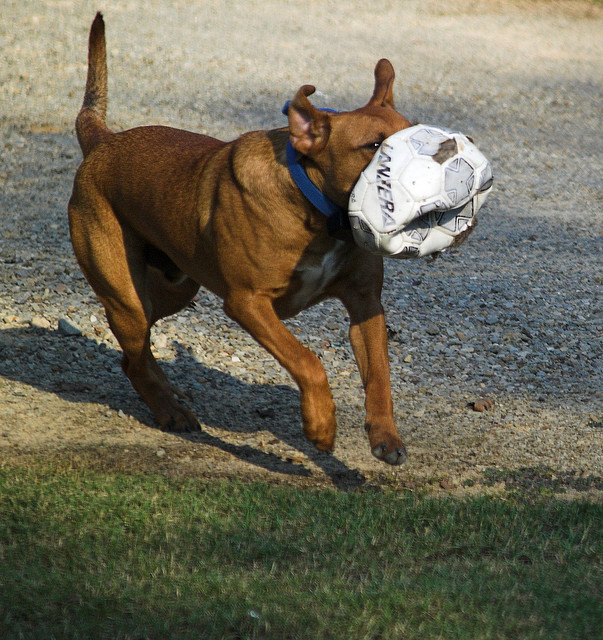
một con chó cắn vào một quả bóng đá xì hơi